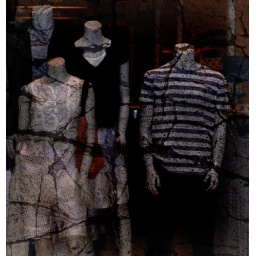
mannequins in Gap store window + sidewalk cracks, Philadelphia, PA, manipulated